Mary H.K. Choi

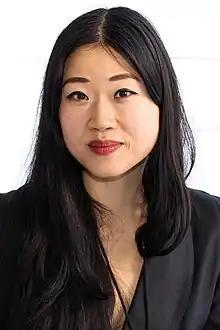
Choi at the 2018 Texas Book Festival

Mary H.K. Choi is an American author, editor, television and print journalist. She is the author of the young adult novels "Emergency Contact" (2018) and "Permanent Record" (2019). She is the culture correspondent on "Vice News Tonight" on HBO and was previously a columnist at "Wired" and "Allure" magazines as well as a freelance writer.